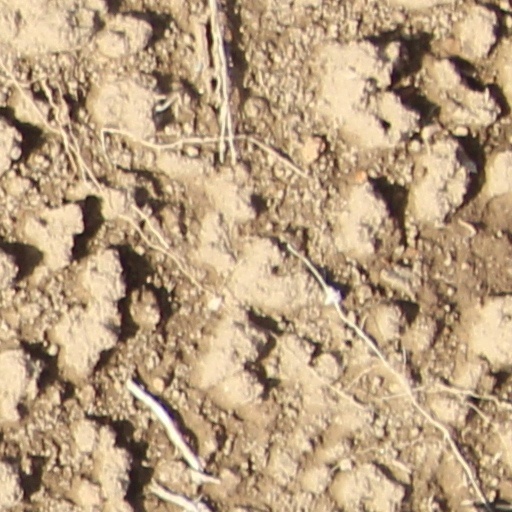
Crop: wheat